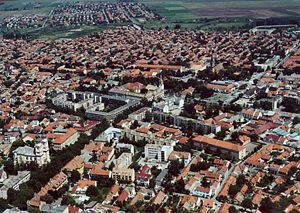
Kiskunfélegyháza / Referencer
Udsigt over Kiskunfélegyháza
Kiskunfélegyháza er en by i det syd-centrale Ungarn med 29.157 indbyggere. Byen ligger i provinsen Bács-Kiskun.